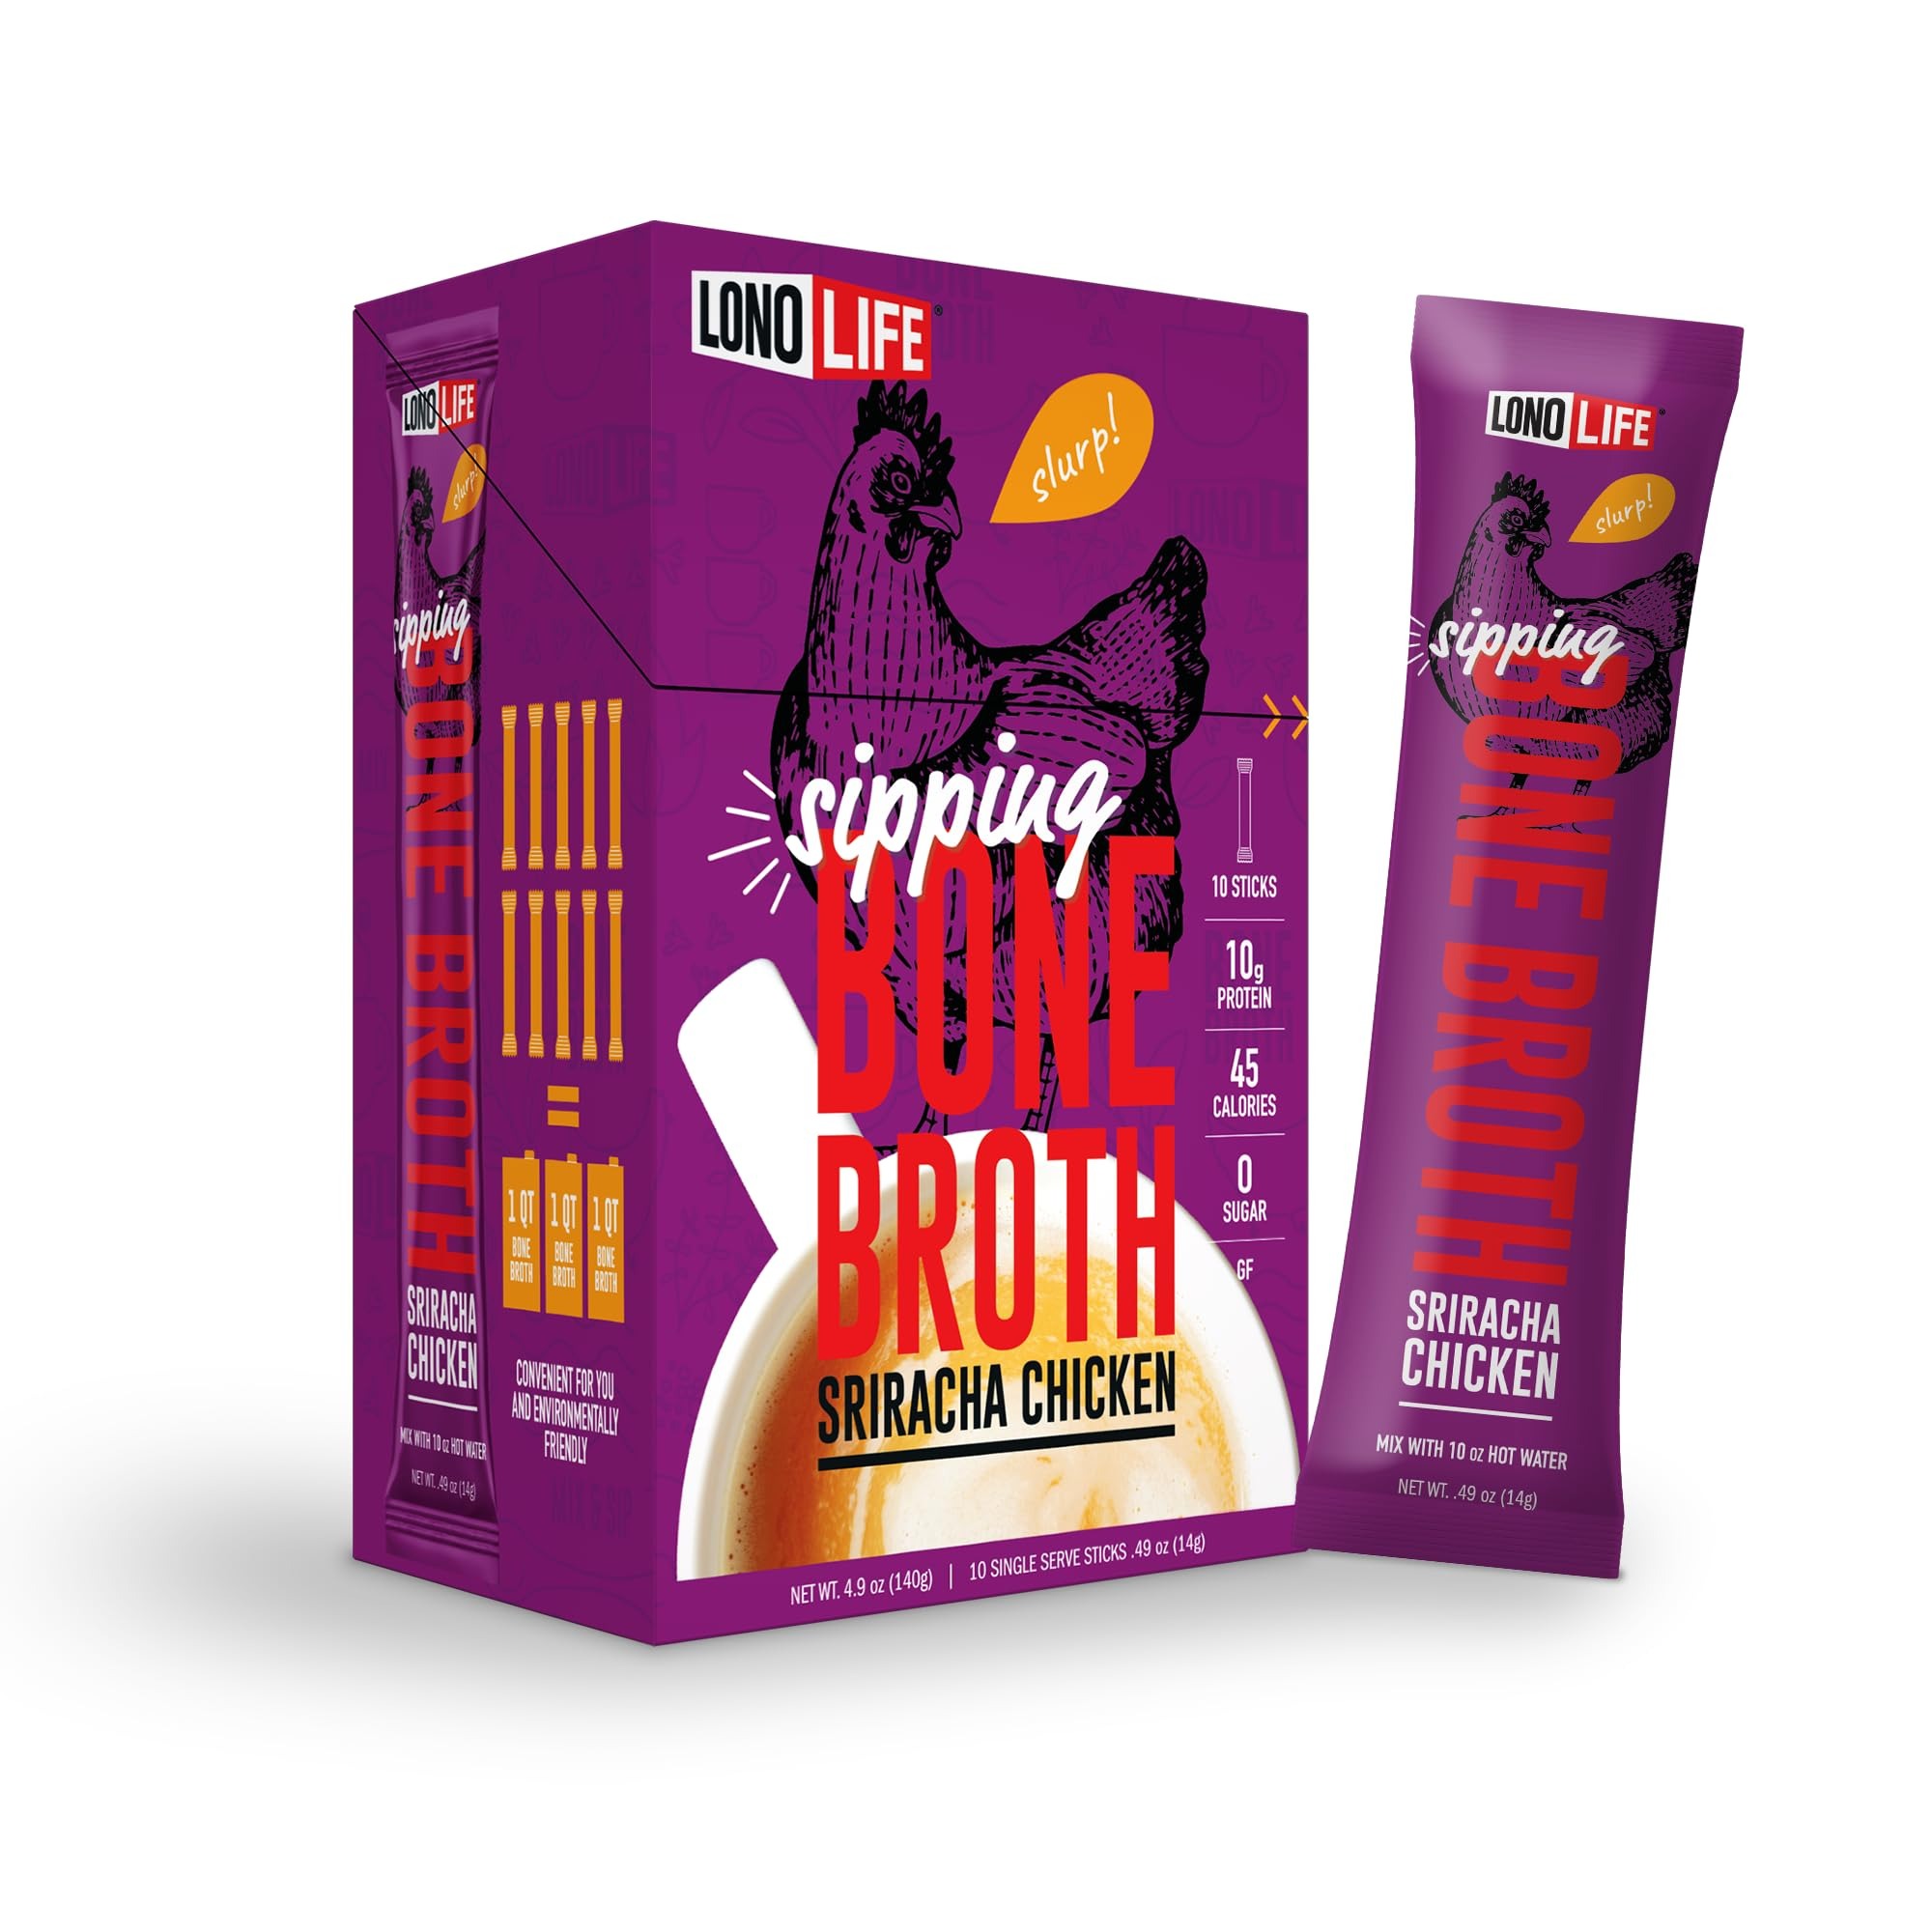
Item Name: LonoLife Sriracha Chicken Bone Broth Powder Mix | 10g Protein | Collagen-Rich, Keto & Paleo Friendly | Natural Ingredients | 10 Portable Stick Pack Servings
Bullet Point 1: PROTEIN-RICH - Each serving packs 8 grams of collagen-rich protein. It provides an excellent source of nutrients and essential amino acids to help fortify your joints, bones, skin, hair, nails, and more.
Bullet Point 2: DIGESTION & METABOLISM - Give your digestive system and metabolism some support! Bone broth can help repair gut lining, support muscle mass, and crush hunger.
Bullet Point 3: FUEL UP - This nutrient-dense bone broth is the perfect fuel for all your adventures. They make for a great pre- or post-workout power-up, refueling at the office, or snacking.
Bullet Point 4: REFUEL ON THE GO - Using this powder is fast, fulfilling, and keeps you fueled when you re crunched for time - at home, at the office, at the gym, or on the road.
Product Description: Kick it up a notch with our Sriracha Spice infused chicken bone broth sourced from chicken bones, fresh vegetables, and savory herbs, spices, and seasonings. This nutrient-dense broth is perfect for fueling your adventures both big and small. NATURAL FLAVORS - Ideal for paleo and keto diets, our bone broth packets are free from artificial colors, sweeteners, and preservatives. Indulge in organic bone broth packets with collagen. PROTEIN-RICH - Elevate your nutrition with 10 grams of collagen-rich protein per serving. Nourish joints, bones, skin, hair, and nails, incorporating the goodness of both protein and collagen. DIGESTION & METABOLISM - Fuel your digestive system and metabolism with our bone broth organic blend. Enhance gut health, increase muscle mass, and crush hunger, making it an ideal choice for those on the go. REFUEL ON THE GO - Experience convenience with our keto-friendly bone broth. Whether at home, the office, gym, or on the road, this sipping bone broth provides a quick, fulfilling option for refueling your body.
Value: 10.0
Unit: Count

Price: 7.56